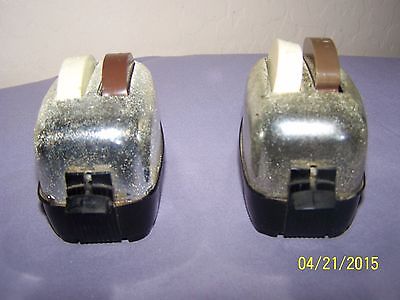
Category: toaster